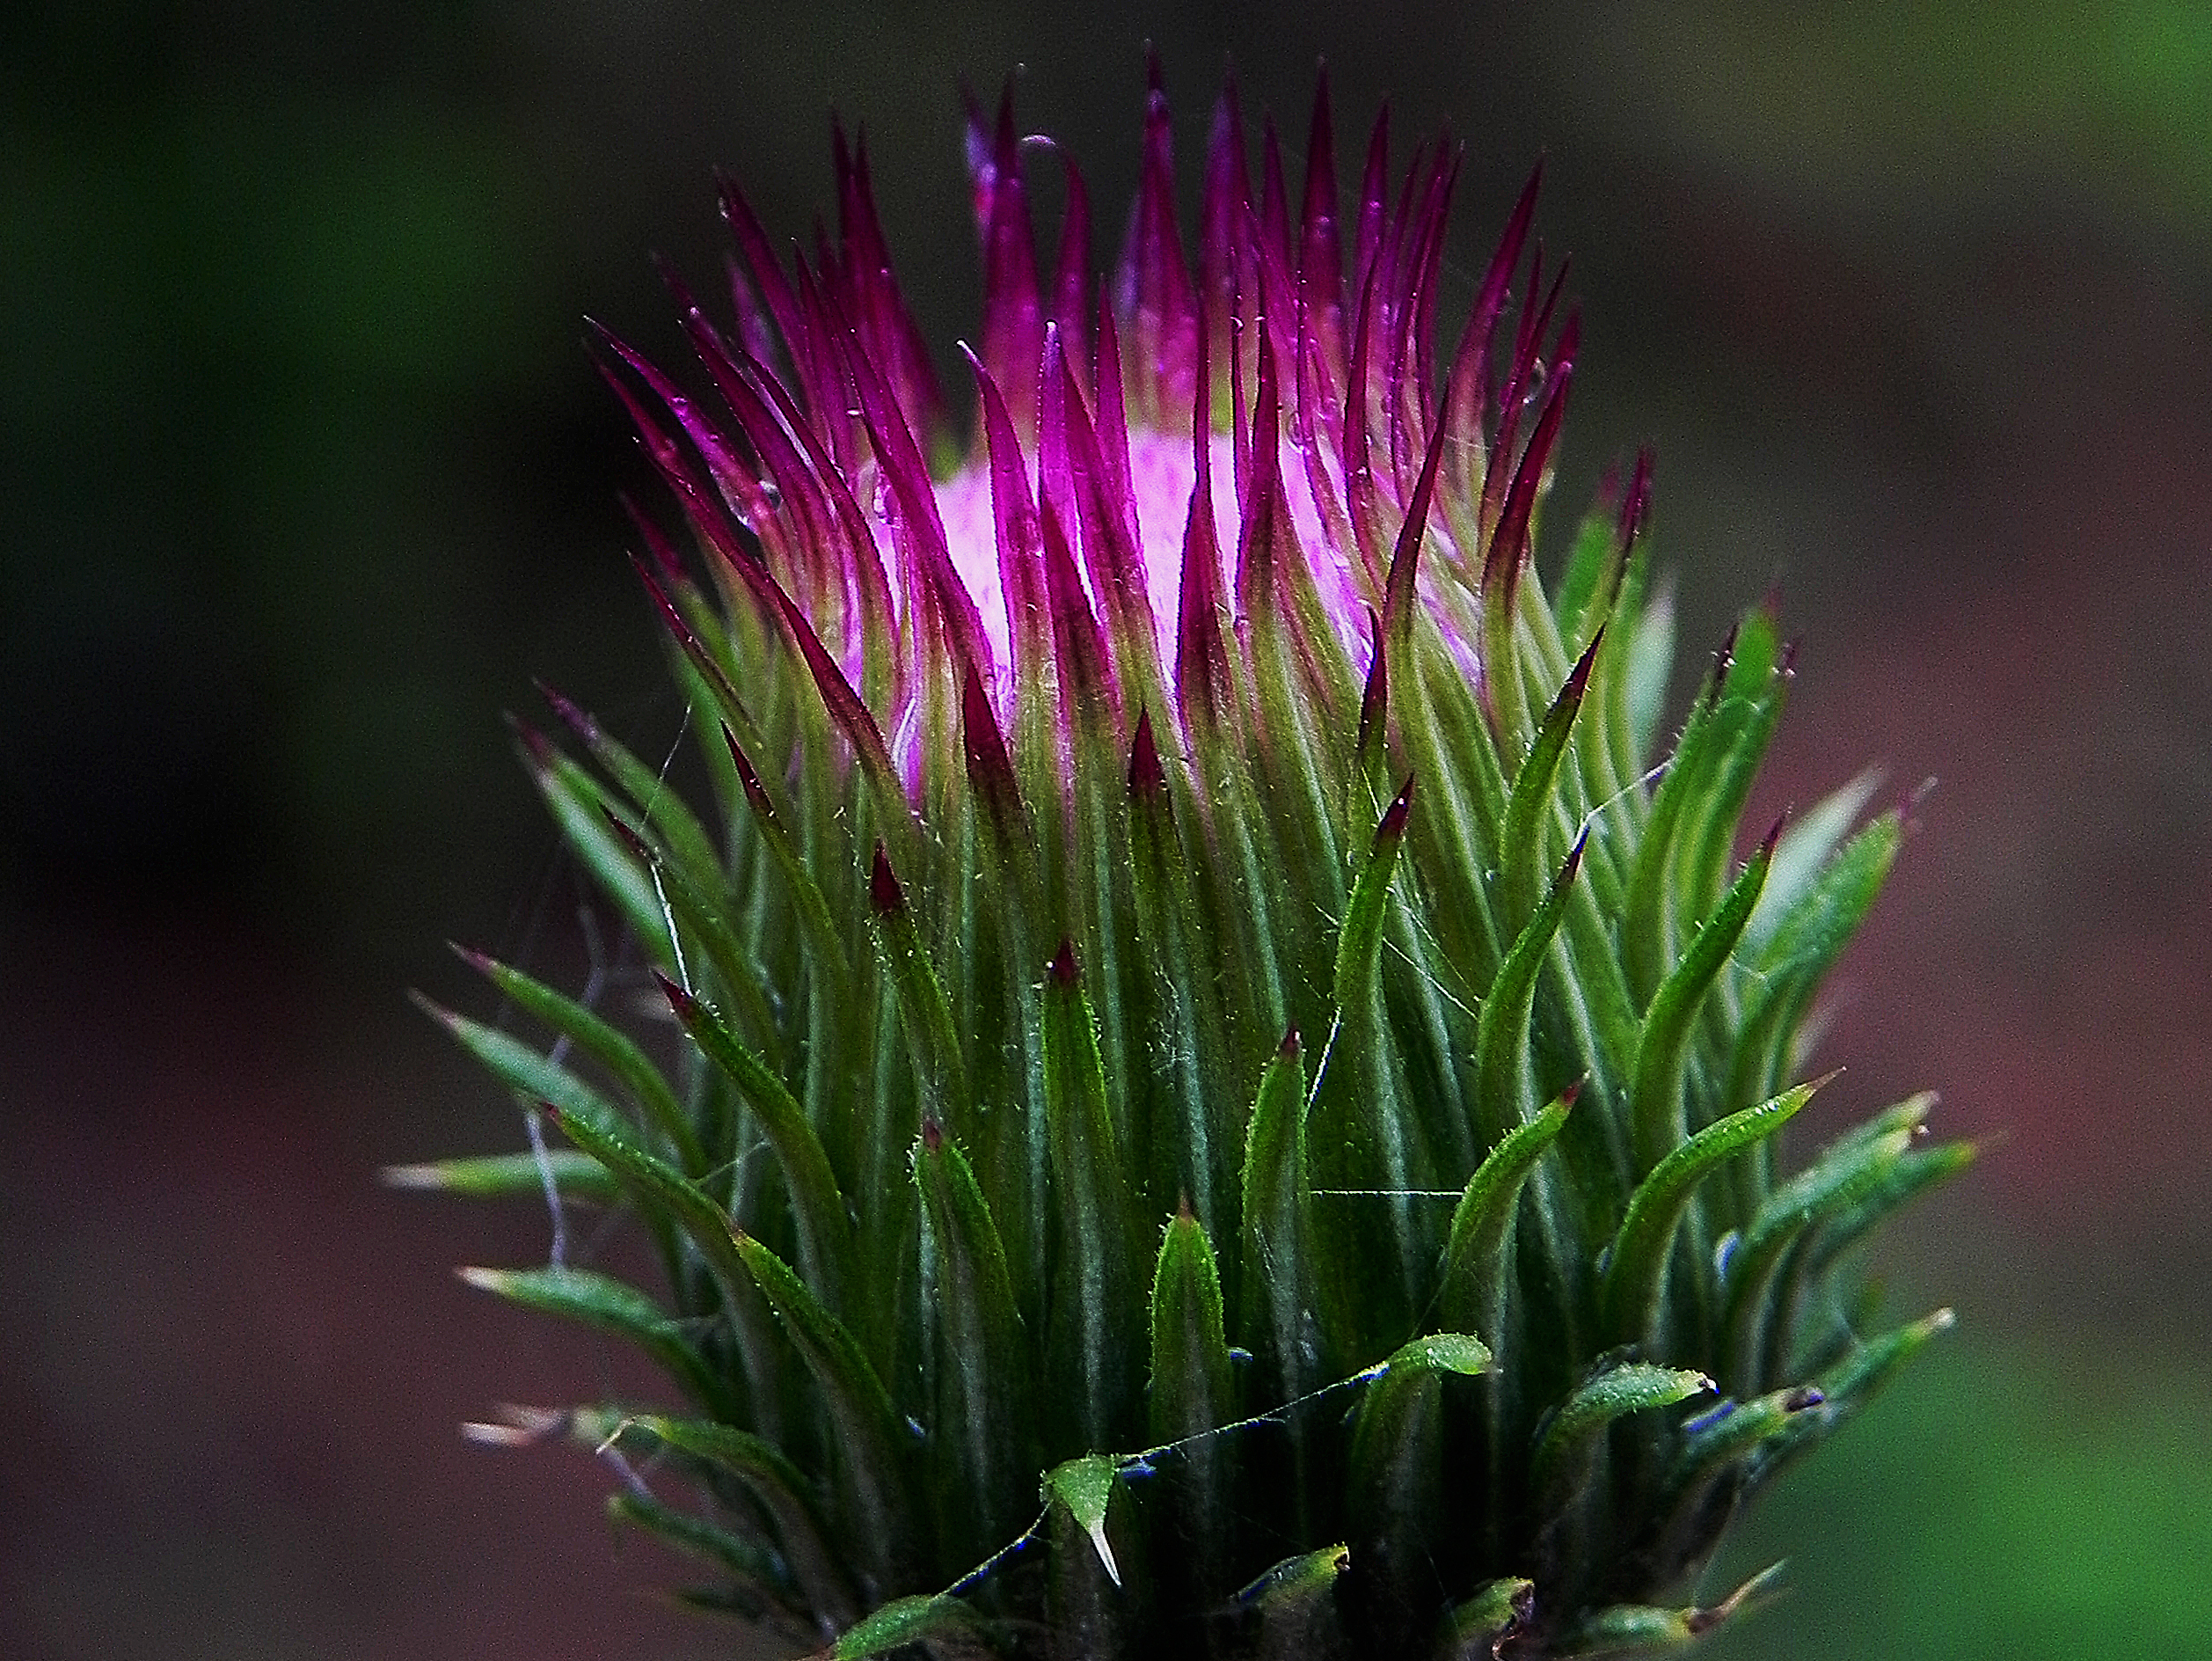
nature, grass, plant, photography, flower, green, herb, botany, flora, wildflower, flowers, close up, thistle, naturaleza, flores, ggl1, macro photography, flowering plant, daisy family, grass family, plant stem, land plant